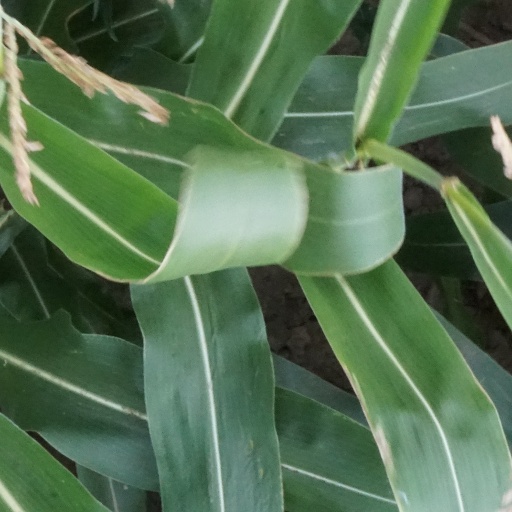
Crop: maize; corn